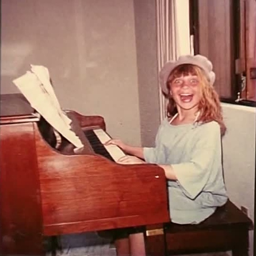
baroque pop artist as a little girl